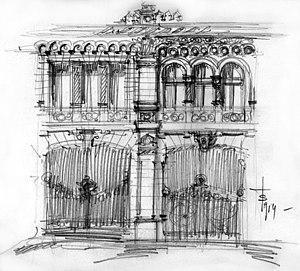
Croquis de façade. Extrait du Cahier de croquis de Toma T. Socolescu. Nous sommes les descendants et uniques ayant-droits de toute l'oeuvre de Toma T. Socolescu (mort en 1960 à Bucarest).
Toma T. Socolescu fut un architecte roumain majeur. Pilier de l'architecture roumaine du début du XXᵉ siècle jusqu'à la Seconde Guerre mondiale, il a consacré toute sa vie à sa région de Prahova et particulièrement à la ville de Ploiești. Il contribuera aussi largement à la vie culturelle de son pays.